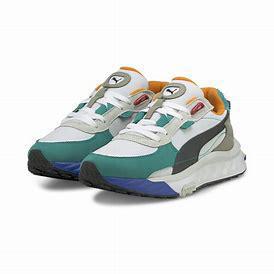
Brand: Puma
Model: Wild Rider